Frederick Evans (hydrographer)

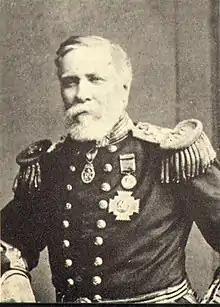

Sir Frederick John Owen Evans (9 March 1815 – 20 December 1885), was an officer of the Royal Navy. He became a distinguished hydrographer during his career and served as Hydrographer of the Navy.